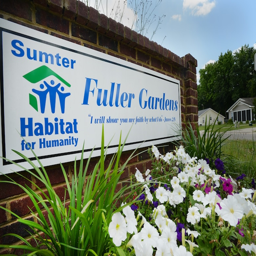
housing development is completely built and currently occupies homes